Liberation of Peter

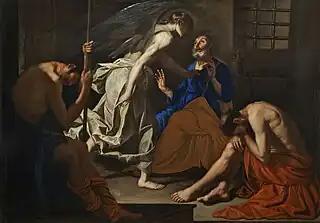
Antonio de Bellis, "Liberation of Saint Peter" (early 1640s)

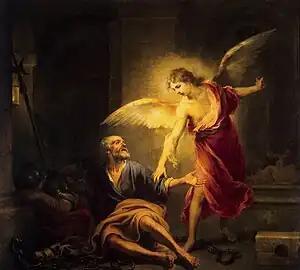
Bartolomé Esteban Murillo, "Liberation of Saint Peter" (1665–1667)

When the angel suddenly left him, Peter came to himself and returned to the house of Mary, the mother of John Mark. A servant girl called Rhoda came to answer the door, and when she heard Peter's voice she was so overjoyed that she rushed to tell the others, and forgot to open the door for Peter (verse 14). Eventually Peter is let in and describes "how the Lord had brought him out of prison" (verse 17). When his escape is discovered, Herod orders the guards to be put to death.